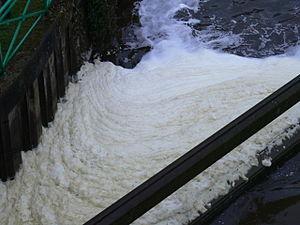
détail de la surface d'une accumulation d'une couche épaisse 5O cm environ ici) de mousse, en aval de l'écluse du Grand carré, en sortie de Lille, vers St André (Nord de la France). Cette mousse est un indice de pollution organique et éventuellement de présence de savon ou produit similaire (amonium quaternaire..). le phénomène se produit souvent après de fortes pluies qui ont lessivé de vastes surfaces imperméabilisées. Il est parfois accompagné d'une légère mortalité de poissons. Dans les années 1960, il était beaucoup plus fréquent, et les couches de mousses pouvaient dépasser 1 voire 2 m d'épaisseur. A cette époque, il n'y avait pas de station d'épuration dans cette zone.